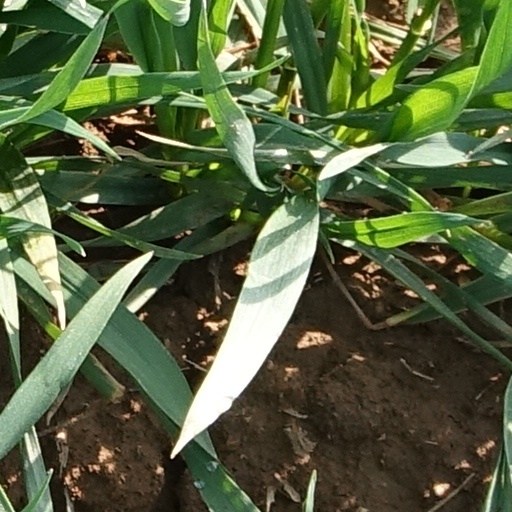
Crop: wheat